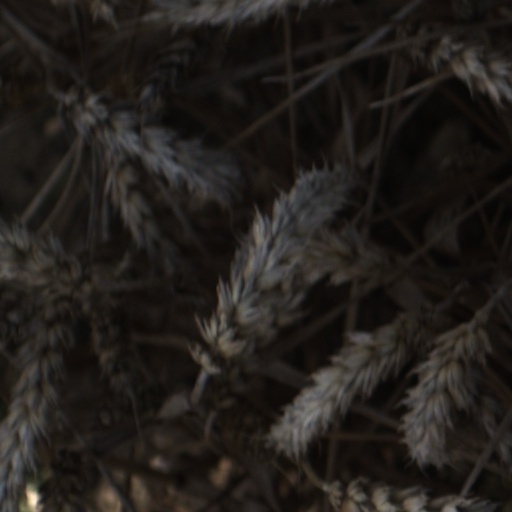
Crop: wheat